Nina (2017 film)

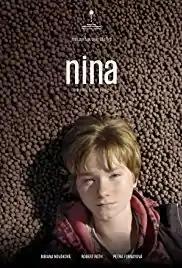
Film poster

Nina is a 2017 Slovak drama film directed by Juraj Lehotský. It was screened in the Contemporary World Cinema section at the 2017 Toronto International Film Festival.